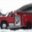
Label: truck